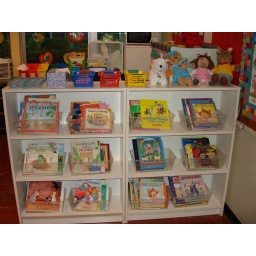
I love my books! (Still have boxes and boxes of books in my garage)